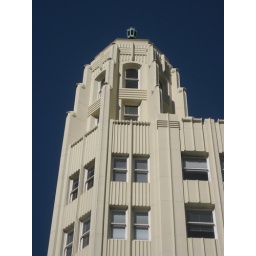
The tower of the Gleddon Building in the city. One of my favourite buildings in the CBD.